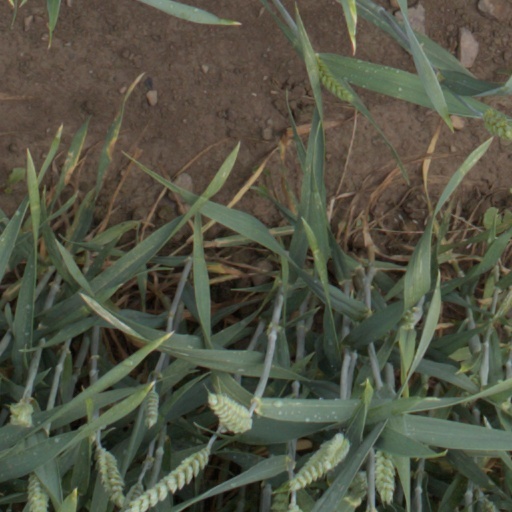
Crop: wheat